Latvia

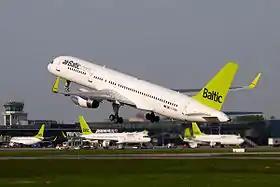
An airBaltic Boeing 757−200WL takes off at Riga International Airport (RIX).

Latvia is a member of the United Nations, European Union, Council of Europe, NATO, OECD, OSCE, IMF, and WTO. It is also a member of the Council of the Baltic Sea States and Nordic Investment Bank. It was a member of the League of Nations (1921–1946). Latvia is part of the Schengen Area and joined the Eurozone on 1 January 2014.